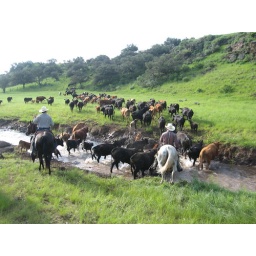
Cruzando el arroyo/ Urging the cattle to cross the stream, Ranch in Namiquipa, Chihuahua, Mexico